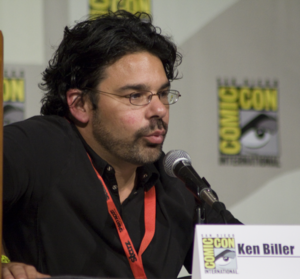
Kenneth Biller, connu aussi comme Ken Biller, est un producteur de télévision, réalisateur, scénariste, et monteur américain.